Nassau Electric Railroad

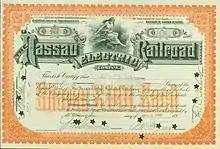
Share of the Nassau Electric Railroad Company, issued 9. April 1896

The Nassau Electric Railroad was an electric street railway company in the U.S. state of New York. The company operated throughout the borough of Brooklyn, as well as over the Brooklyn Bridge and Williamsburg Bridge into Manhattan.